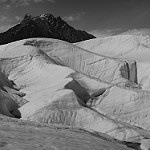
Label: B & W